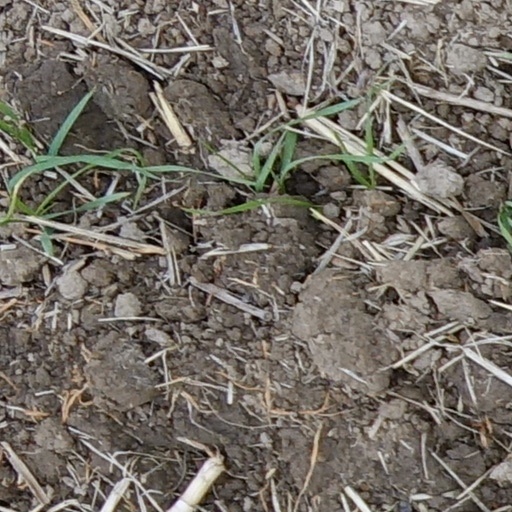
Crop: wheat